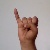
The image shows a hand gesture representing the letter 'I' in Indian Sign Language.